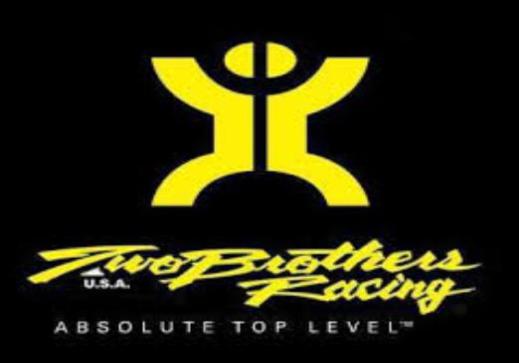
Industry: Necessities